Answer in natural language. Consider the 3D positions of the objects in the scene and not just the 2D positions in the image. Is the centerpoint of  Doorway (highlighted by a red box) at a higher height than framed monochromatic wall decor painting (highlighted by a blue box)? Choose between the following options: no or yes
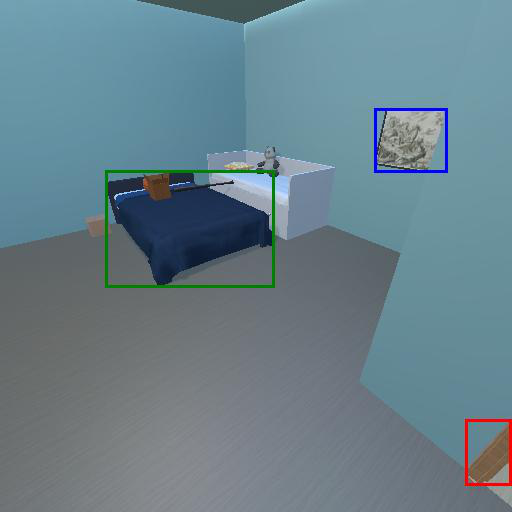
<answer>no</answer>